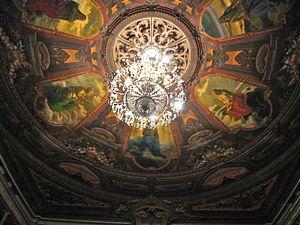
Le théâtre Cristóbal Colón de Bogota, aussi appelé théâtre Colón, est le théâtre national de Colombie, construit sur une superficie de 2 400 mètres carrés. Il est de style néo-classique, et sa façade, d'ordre dorique toscan, en pierre taillée, présente trois parties séparées par deux corniches, qui sont aussi en pierre. Le théâtre fut construit par l'architecte italien Pietro Cantini, qui travaillait alors à la construction du Capitole national de Colombie, et le 5 octobre 1885, on posa la première pierre à l'endroit même où le théâtre Maldonado avait succédé au colisée Ramírez. L'ornementation et la décoration de la construction furent confiées à l'architecte suisse Luigi Ramelli. Il fut appelé Cristobal Colón en l'honneur de Christophe Colomb et inauguré le 12 octobre 1892 pour célébrer le quatre centième anniversaire de la découverte de l'Amérique. Il peut accueillir quelque 900 spectateurs. Le théâtre Colón fut déclaré monument national par le décret 1584 du 11 août 1975 et élu la septième merveille de Colombie par le lectorat national du quotidien El Tiempo en 2007.